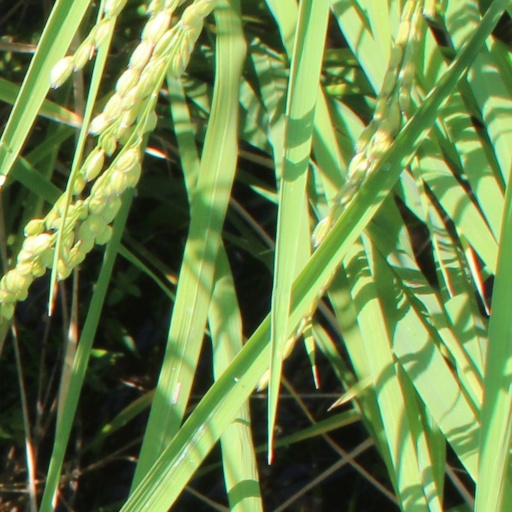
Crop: rice